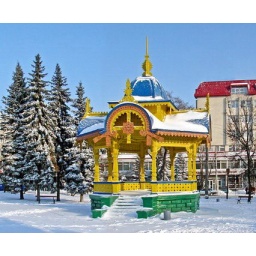
Ancient wooden Summer house named Altanka (pergola, rotunda) in city histirical center - the real symbol of city.